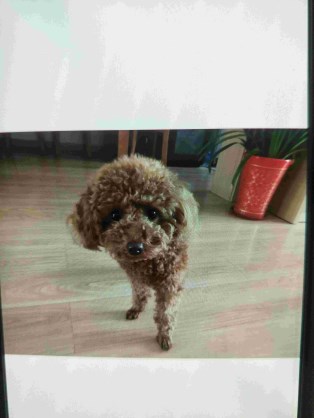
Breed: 7449-n000128-teddy